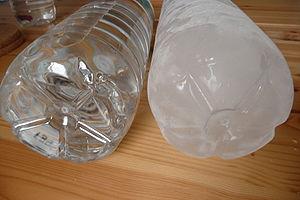
A droite bouteille d'eau liquide et à gauche complètement congelé.